History of alcoholic drinks

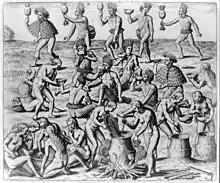
Manioc root being prepared by Indian women to produce an alcoholic drink for ritual consumption, by Theodor de Bry, Frankfurt, 1593. Women in the lower left can be seen spitting into the manioc mash. Salivary enzymes break down complex starches, and saliva introduces bacteria and yeast that hasten the fermentation process.

Cauim is a traditional alcoholic beverage of the Native American populations of Brazil since pre-Columbian times. It is still made today in remote areas throughout Panama and South America. "Cauim" is very similar to "chicha" and it is also made by fermenting manioc or maize, sometimes flavored with fruit juices. The Kuna Indians of Panama use plantains. A characteristic feature of the beverage is that the starting material is cooked, chewed, and re-cooked prior to fermentation. As in the making of "chicha", enzymes from the saliva of the "cauim" maker break down the starches into fermentable sugars.